History of the Argentina national football team

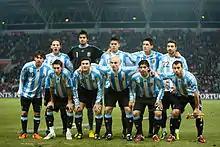
Argentina line-up at a friendly match vs. Portugal in Geneva, February 2011.

The 2011 Copa América was the first major tournament for new coach Sergio Batista. Argentina started the tournament with a shocking 1–1 tie against underdogs Bolivia. In their second game, they played a goalless draw against Colombia in Santa Fe, but went on to win their third game 3–0 against underdogs Costa Rica. Argentina was to play Uruguay in the quarter-finals. After going down after five minutes to a Diego Pérez goal, Gonzalo Higuaín equalized in the 17th minute. The score remained unchanged and after extra time, Argentina lost 5–4 in penalties with a miss from Carlos Tevez. After the elimination, Batista was sacked and replaced by former Estudiantes de La Plata coach Alejandro Sabella.